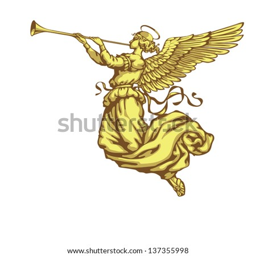
angel with trumpet on a white background in colors , right